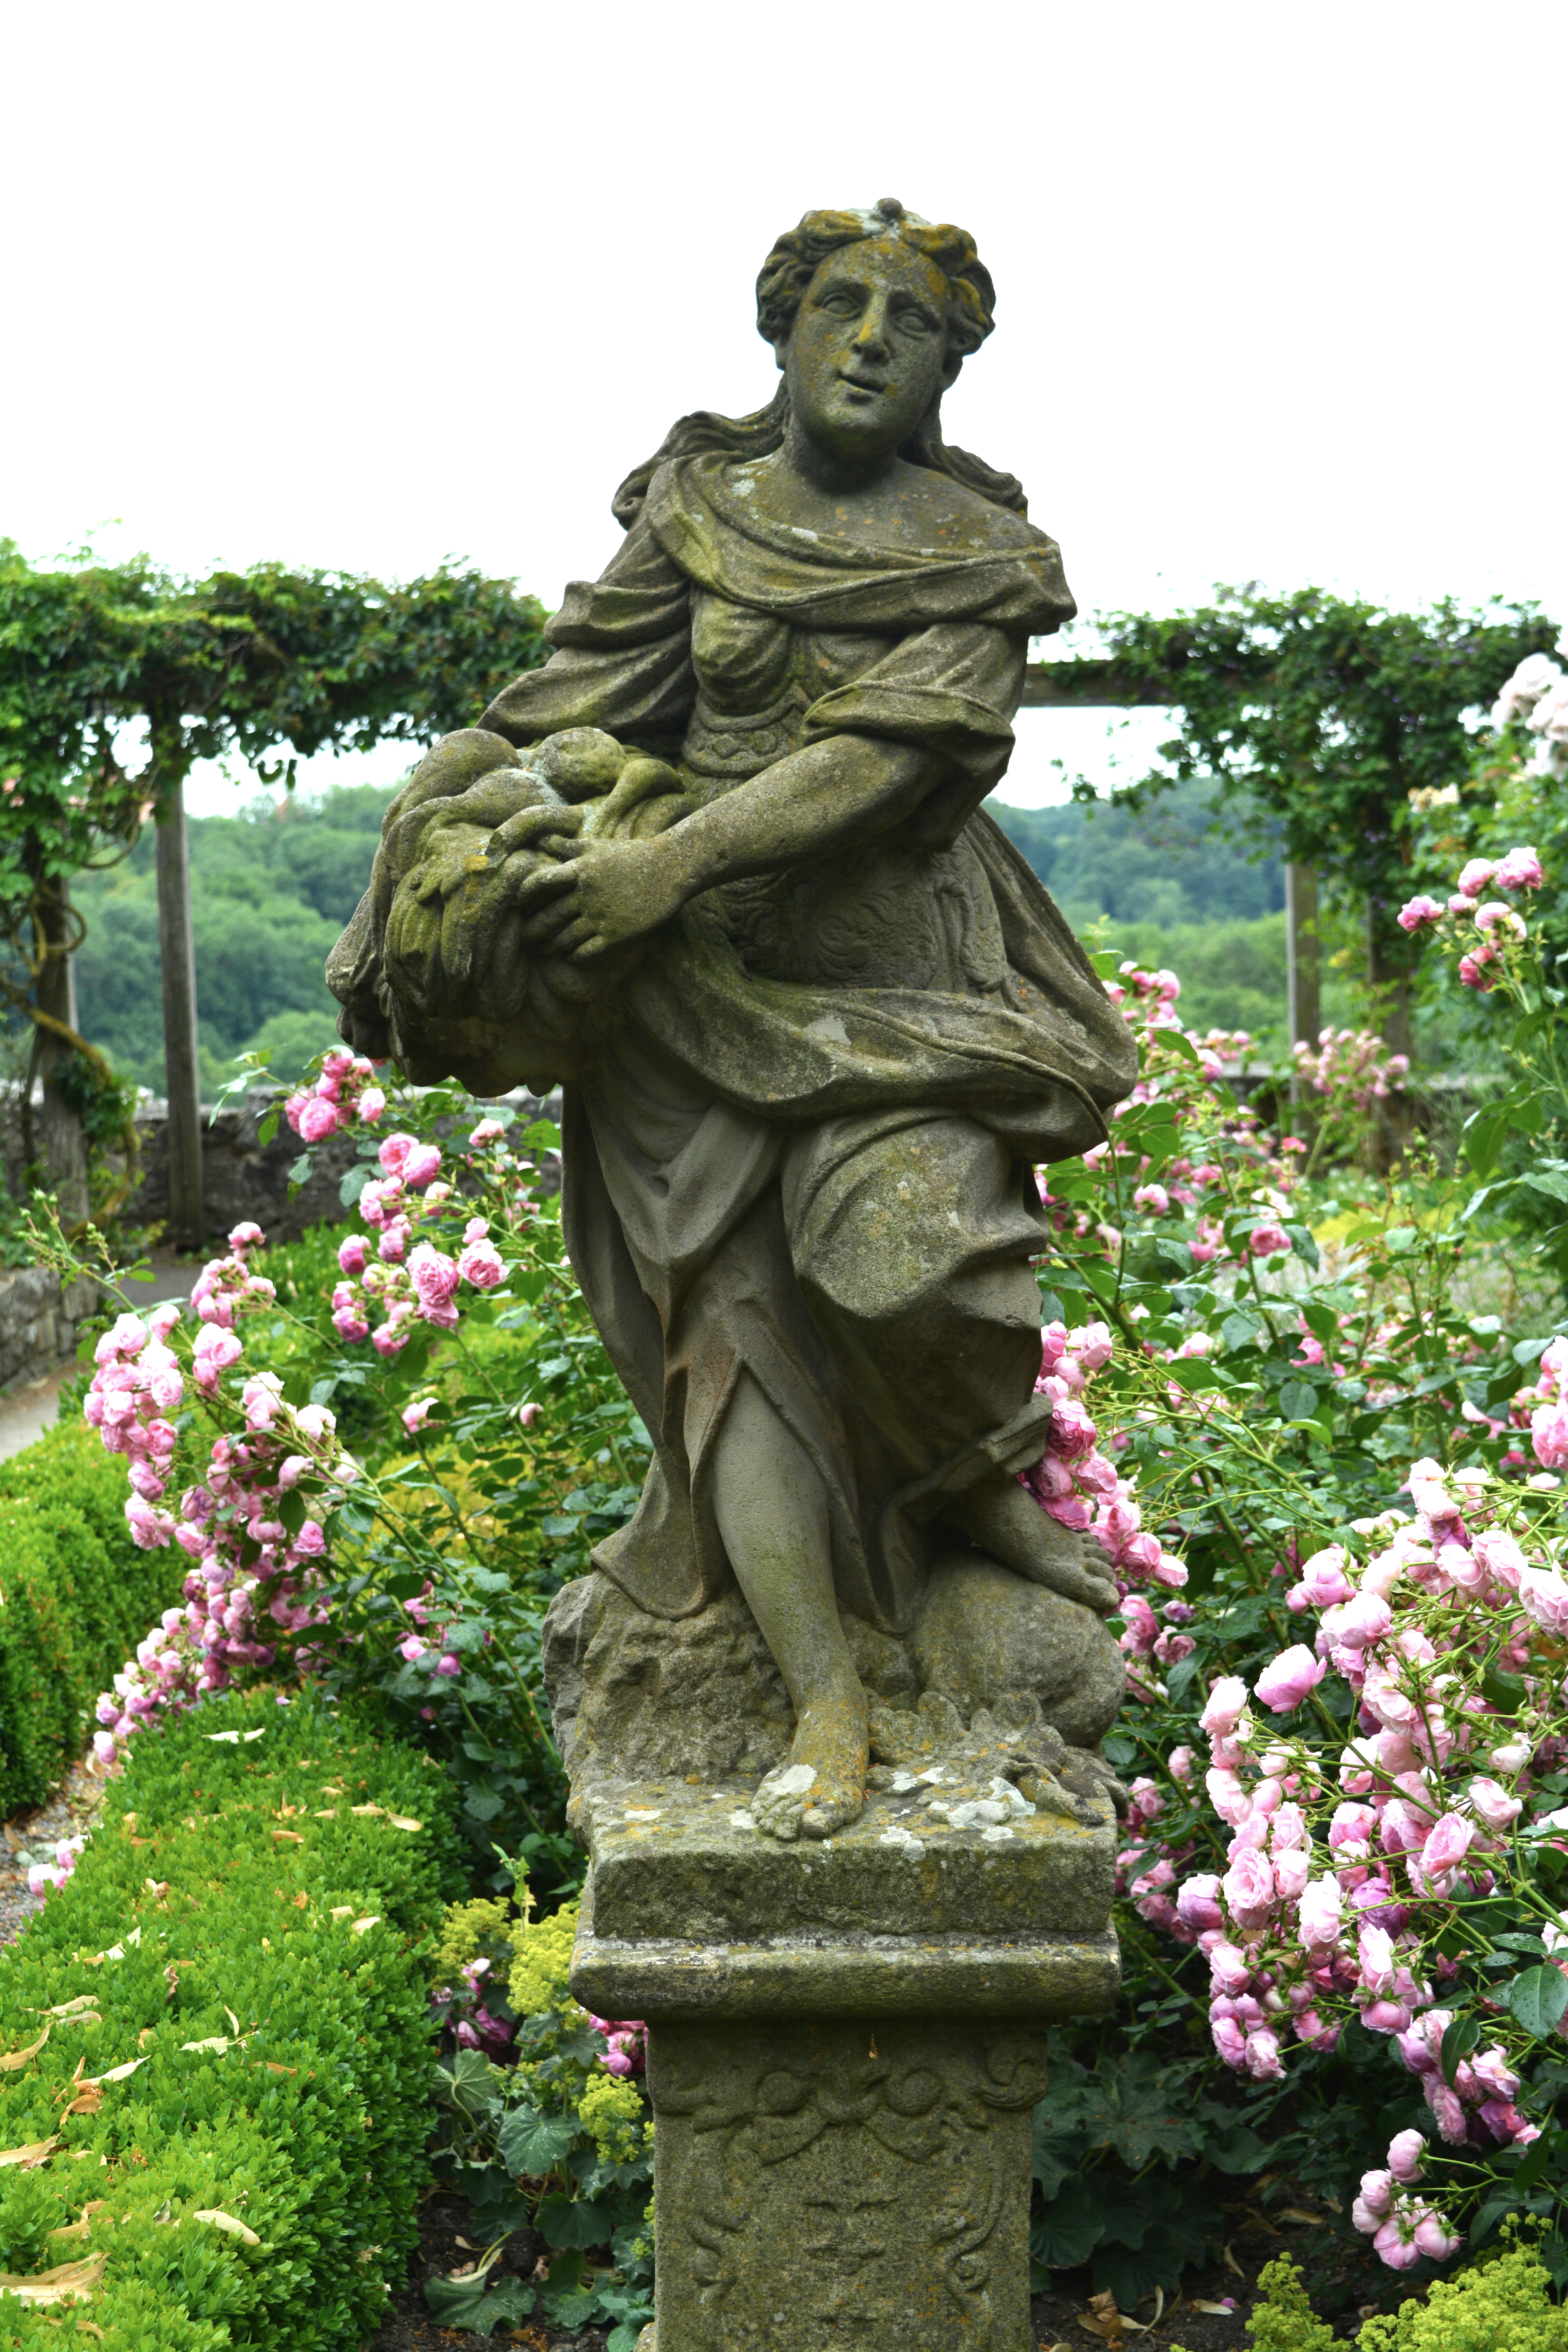
flower, plant, pedestal, tree, botany, sculpture, statue, architecture, vegetation, sky, hedge, art, grass, shrub, lawn ornament, rose, groundcover, classical sculpture, petal, monument, rose family, garden, garden roses, leisure, landscaping, annual plant, rose order, nonbuilding structure, carving, metal, stone carving, yard, flowering plant, tourism, memorial, artwork, Hybrid tea rose, park, mythology